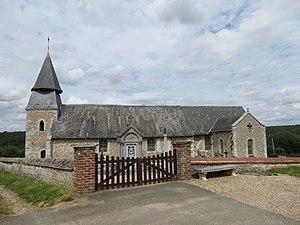
Eglise Saint-Pierre d'Amfreville-les-Champs
Amfreville-les-Champs est une commune française située dans le département de l'Eure, en région Normandie.